Pont Saint-Michel

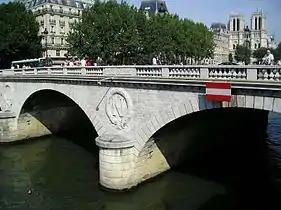
Pont Saint-Michel with Notre-Dame de Paris in the background

Pont Saint-Michel is a bridge linking the Place Saint-Michel on the left bank of the river Seine to the Île de la Cité. It was named after the nearby chapel of Saint-Michel. It is near Sainte Chapelle and the Palais de Justice. The present 62-metre-long bridge dates to 1857.